Mark Hatfield

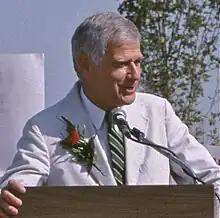
Senator Hatfield in 1986

In 1981, Hatfield served as the chairman of the Congressional Joint Committee on Presidential Inaugurations, overseeing the first inauguration of Ronald Reagan in January of that year.